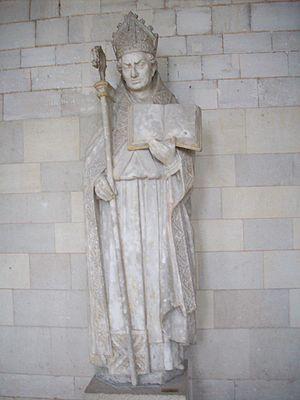
Saint Augustin, statue du XVe siècle.
Les croisades du Moyen Âge sont des expéditions militaires organisées pour pouvoir mener le pèlerinage des chrétiens en Terre sainte afin d'aller prier sur le Saint-Sépulcre. À cette époque, elles sont d'ailleurs conçues comme une forme très particulière de pèlerinage, un « pèlerinage en armes ». Elles ont été prêchées par des papes, par des autorités spirituelles de l'Occident chrétien comme Bernard de Clairvaux, ou par des souverains comme Frédéric Barberousse.